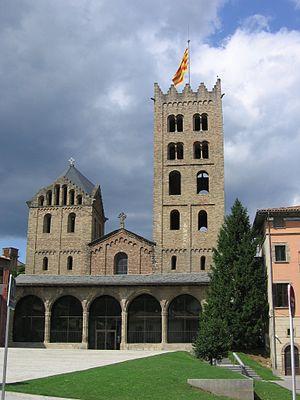
L'art roman s'est développé sans frontières aux XIᵉ et XIIᵉ siècles à travers l'Europe centrale et occidentale, de la Pologne au Portugal et de la Scandinavie à la Sicile. Malgré sa large expansion, c'est un art très homogène, raison pour laquelle il a été considéré comme le premier style médiéval européen complètement épanoui. En dépit de ce consensus, et comme il est advenu avec les langues romanes, différentes écoles nationales sont apparues, comme la catalane, étroitement liée à celle de la Lombardie. Son nom, passé dans l'usage courant seulement à partir de 1835, révèle qu’il puise ses origines dans la tradition romaine, dont il s'inspire tant en architecture qu'en sculpture, et même en peinture, dans ce dernier cas au travers de l'influence byzantine, très forte dans le Nord de l'Italie.
Le monastère de Santa Maria de Ripoll est un monastère bénédictin situé à Ripoll, dans la province de Gérone en Catalogne.